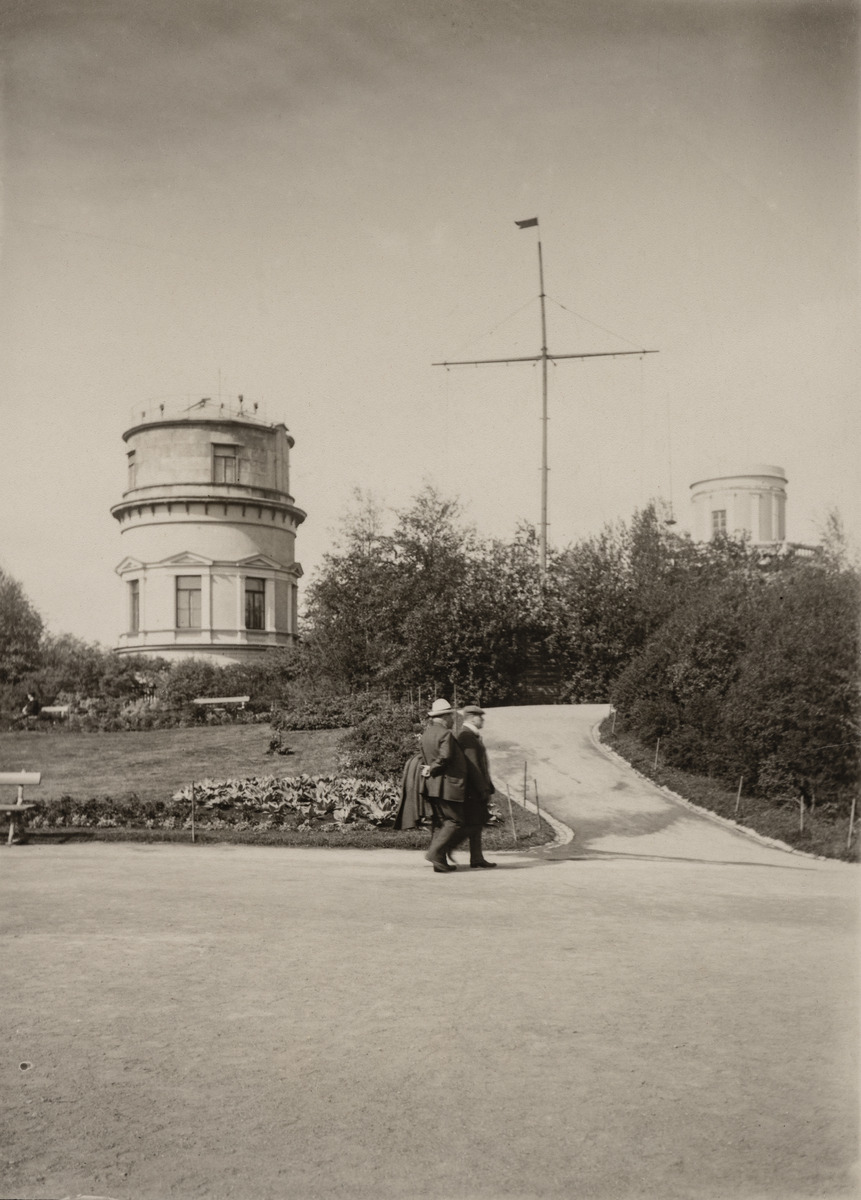
Tähtitieteellisen observatorion rakennuksia Ulriikaporinvuorella (nykyisin Tähtitornin vuori)
sisällön kuvaus: Tähtitieteellisen observatorion rakennuksia Ulriikaporinvuorella (nykyisin Tähtitornin vuori). Vas. Kaksoisrefraktorin torni ja kesk. myrskyvaroitus masto (poistettiin vuonna 1914). mustavalkoinen
Kuvaaja: Tallgrén, B., valokuvaaja
Ajankohta: kuvausaika 1900 -luvun alku
Paikka: Suomi, Uusimaa, Helsinki, Ullanlinna Helsinki, Tähtitornin vuori
Aiheet: viheralueet puistot, istutukset, havaintoasemat observatoriot, varoituslaitteet, mastot